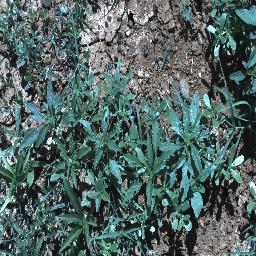
Label: negative